USS New Orleans (LPH-11)

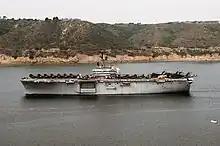
USS "New Orleans" underway with a complement of CH-53 Sea Stallion and CH-46 Sea Knight helicopters lining the flight deck.

In 1980, the ship deployed and spent several months in the Indian Ocean during the Iran hostage crisis. She completed a major overhaul at Puget Sound Naval Shipyard in 1981. Deployments and exercises in 1982 and 1983 included RIMPAC '82, Exercise Kernel Usher '83-1, Operation Team Spirit 83, and WESTPAC '83. From May to December 1984, "New Orleans" sailed the Indian Ocean and Western Pacific, participating in eight major amphibious operations. These included Operation Beach Guard, Operation Cobra Gold & Operation Valiant Usher and was honored as the first US ship to land troops ashore at the island of Iwo Jima since WWII as well as troops at Inchon, Korea since the Korean War. While on WESTPAC in 1986, she served in an alert status off the Philippine coast during that country's national elections. She also served as the medical and communications support ship for president Ronald Reagan's trip to Bali, Indonesia.